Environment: real
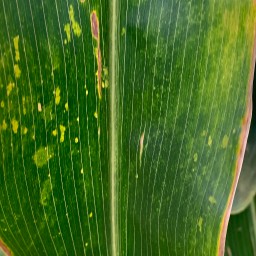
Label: lethal_necrosis